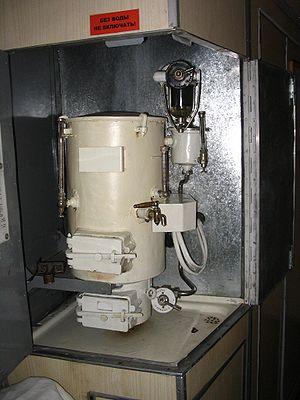
Les chauffe-eau sans réservoir, également appelés chauffe-eau instantanés, chauffent l'eau instantanément à travers l'appareil et ne retiennent pas d'eau à l'intérieur sauf dans le serpentin de l'échangeur de chaleur. Les échangeurs de chaleur en cuivre sont préférés dans ces unités en raison de leur conductivité thermique élevée et de leur facilité de fabrication.